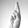
ASL letter: R